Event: Nepal Earthquake
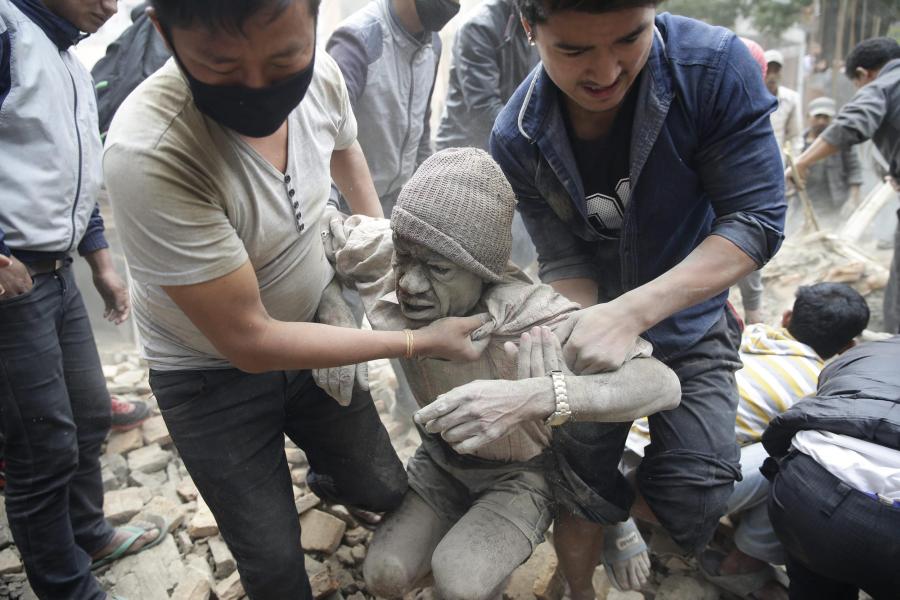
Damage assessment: damage